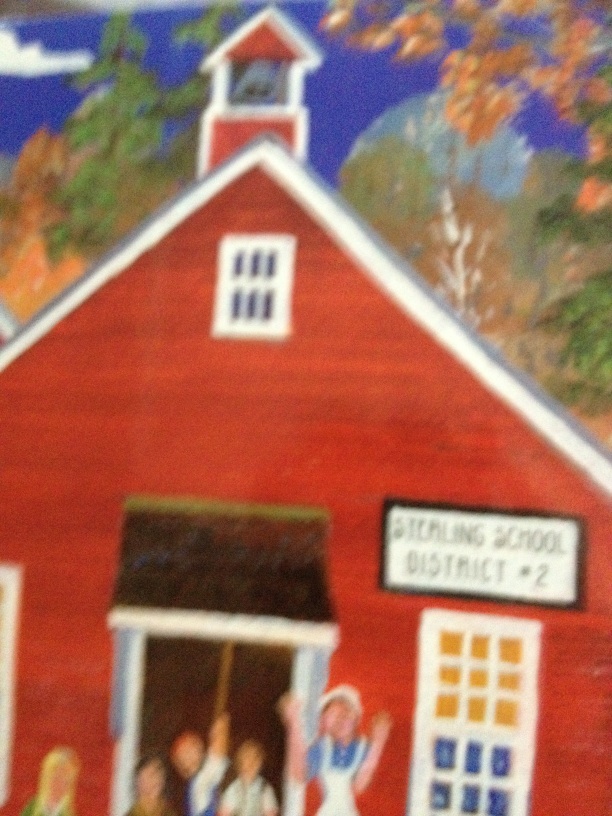Question: What is the title of this book?
Answer: unanswerable